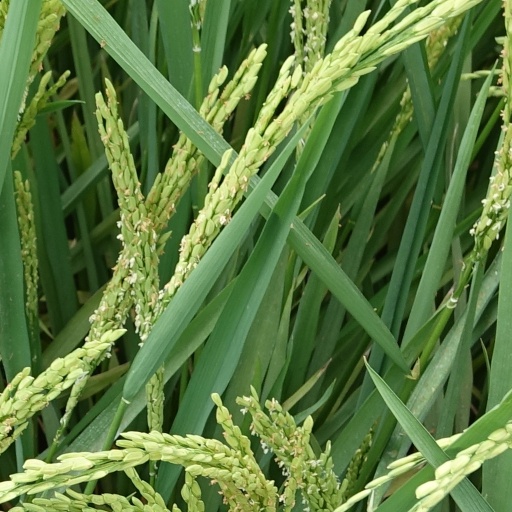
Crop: rice